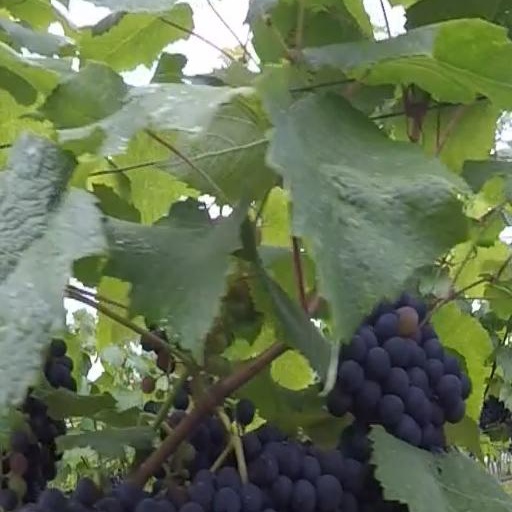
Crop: grape